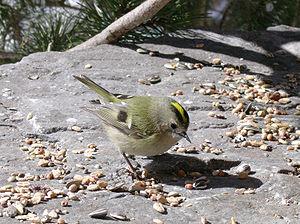
Un animal national est un animal choisi par une communauté comme son emblème en raison de sa représentativité, soit parce qu'il est caractéristique du territoire considéré, soit encore pour la Nouvelle Zélande le kiwi. Certains pays ont plusieurs animaux nationaux.
Le Roitelet huppé est une petite espèce de passereaux de la famille des Regulidae. Son aire de répartition couvre la quasi-totalité de la zone paléarctique.